Detectives in Togas

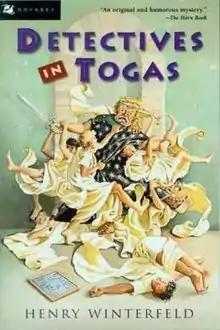
Book cover (2003)

Detectives in Togas (original title: Caius ist ein Dummkopf; ""Caius is an Idiot"") is a children's book written by Henry Winterfeld, and translated from the German by Richard and Clara Winston. Set in ancient Rome, the story follows a group of schoolboys who try to solve several crimes: the attack on their teacher and the desecration of a temple wall.